Schneller Orphanage

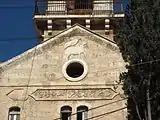
Close-up of epigram in German and Arabic on the main building's façade

Like other European Christian institutions built in Jerusalem in the 1800s, the Schneller Orphanage was situated on high ground and was surrounded by a high stone wall, with an iron gate that was locked at night. The property exuded the power and influence of European Christians in Jerusalem with its multistory buildings, a clock tower, and decorative façade, including reliefs in stone and epigrams. Engraved on the façade of the main building is the verse "Jesus the Messiah, have compassion upon us!" in German and Arabic, as well as the name of the institution, Syrian Orphanage. There is also a stone relief of a lamb carrying a flag with a cross on it. Following the visit of Kaiser Wilhelm to Jerusalem in 1898, the orphanage received three bells for its tower.